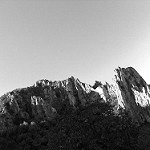
Label: B & W